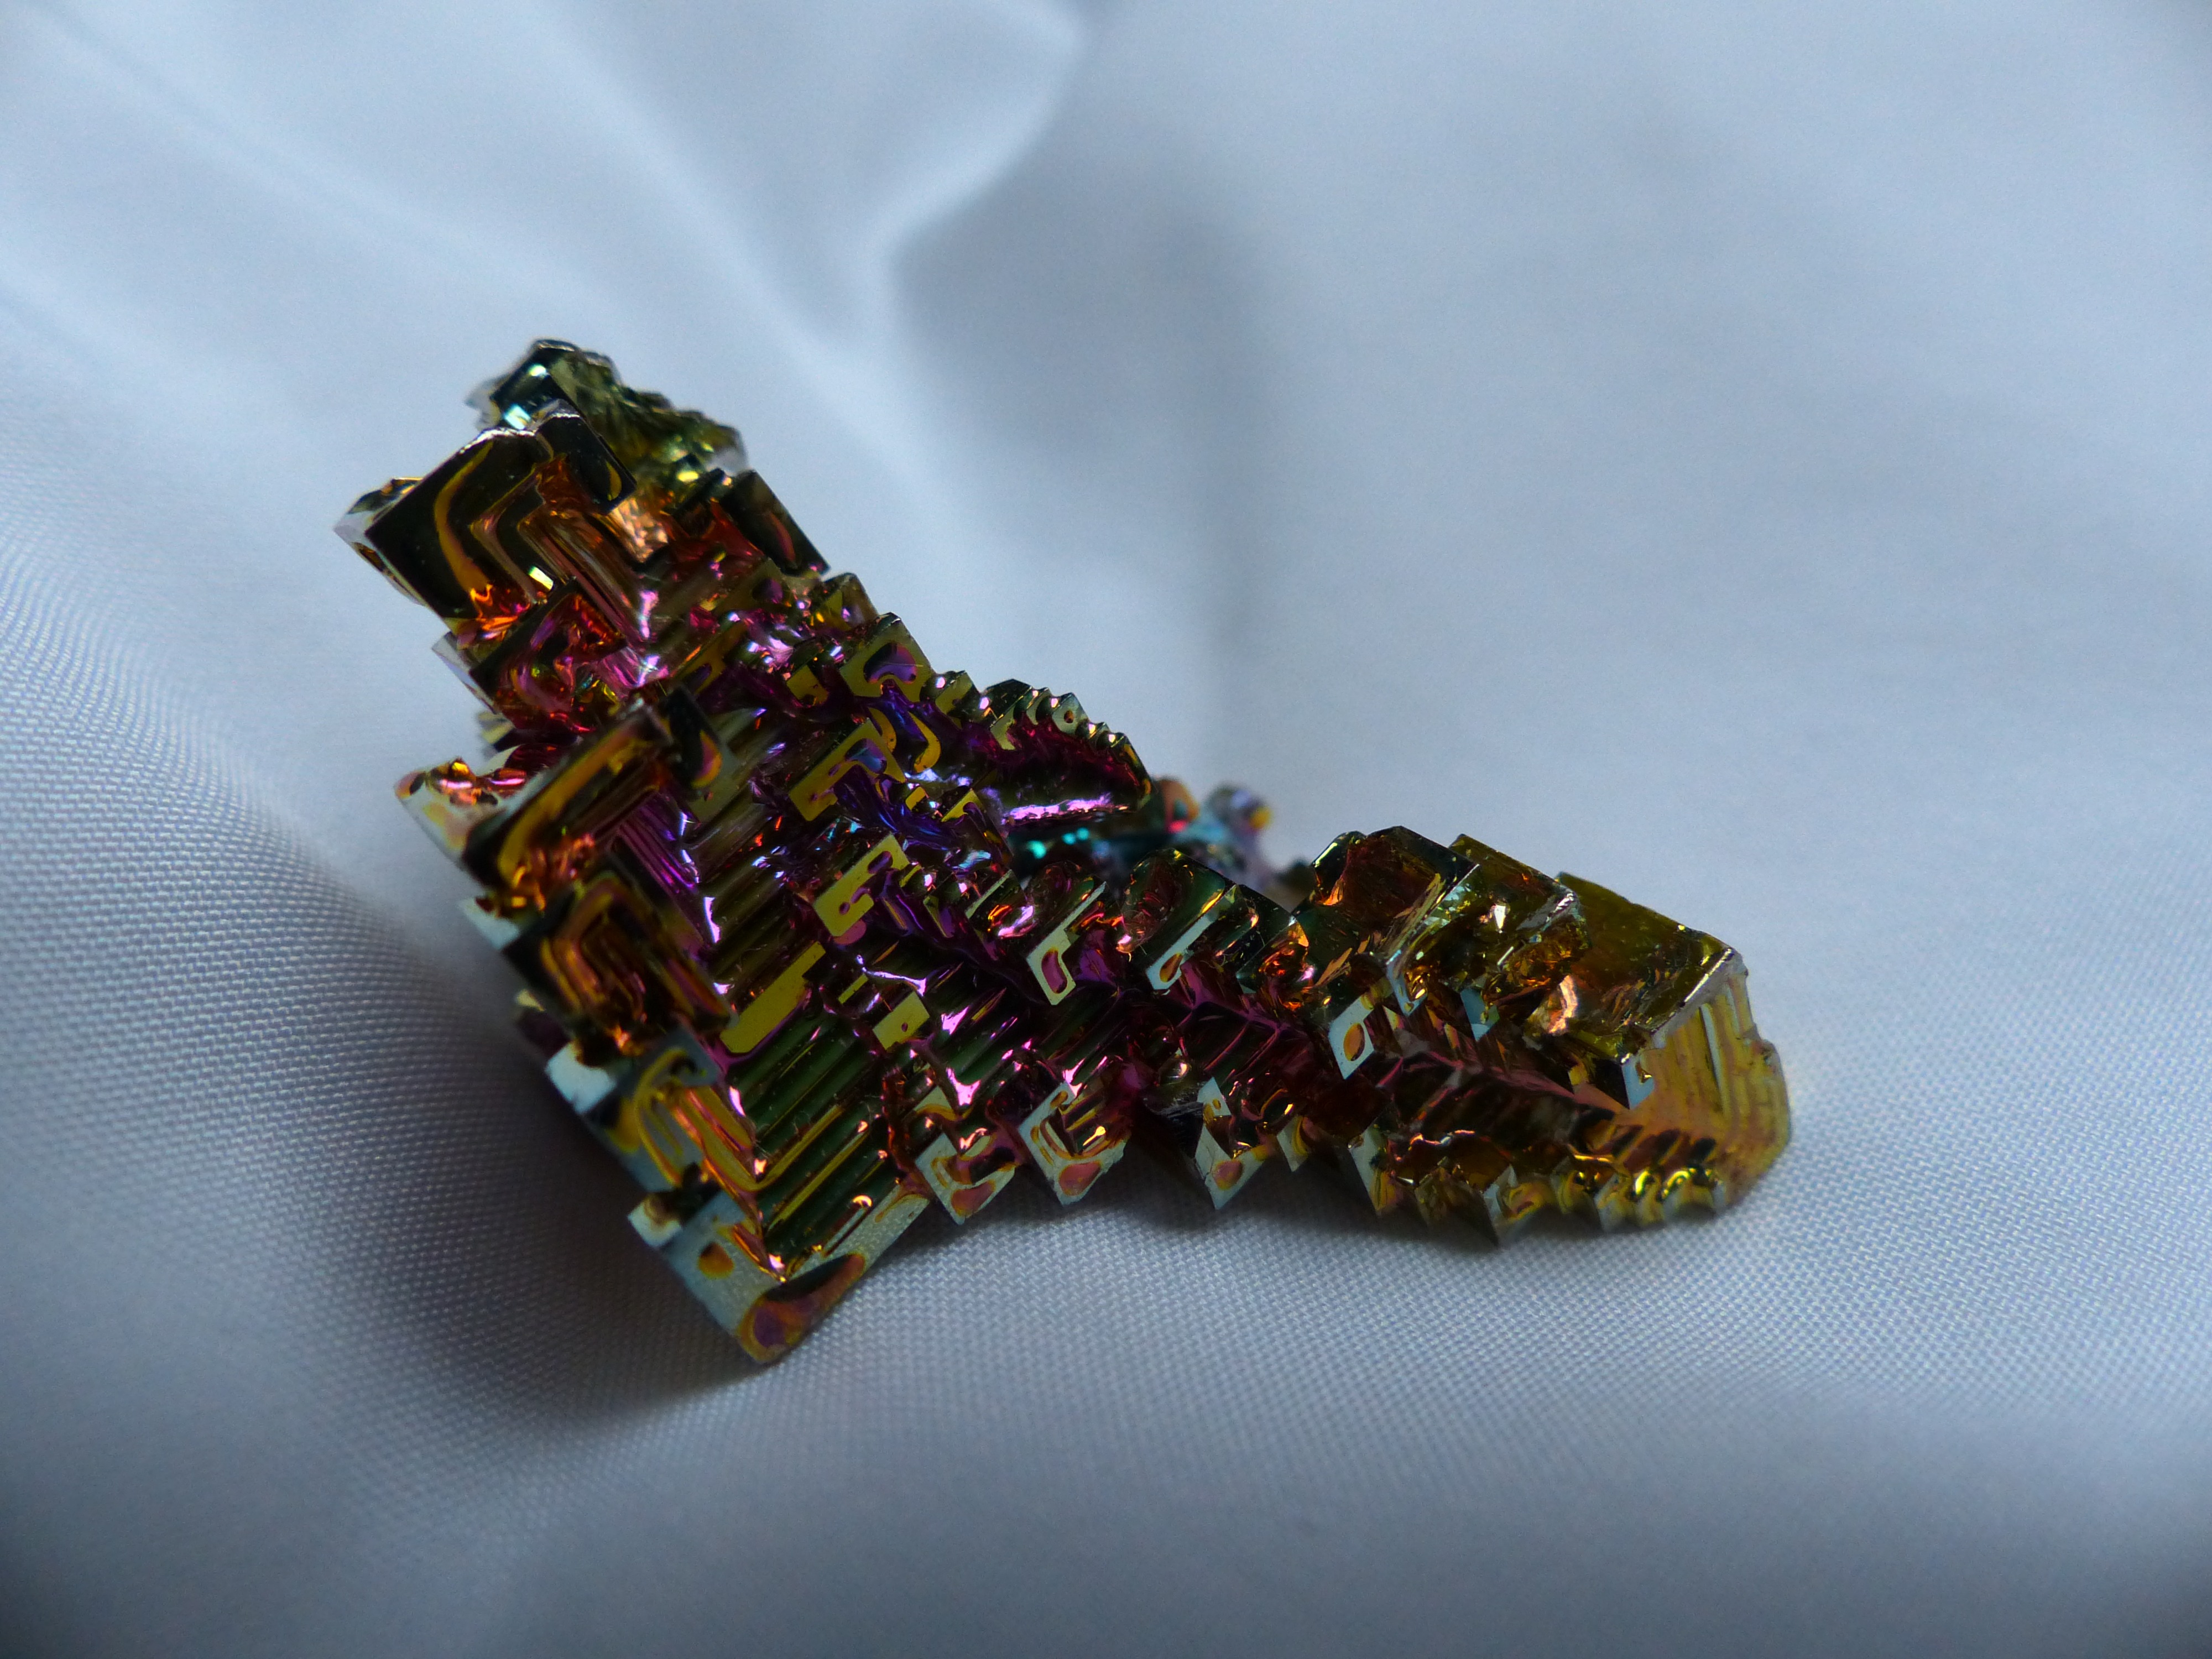
color, metal, colorful, yellow, bead, aesthetic, jewellery, art, spectrum, shiny, gemstone, mineral, metallic, iridescent, bred, element, macro photography, tint, brittle, color spectrum, glazed includes, synthetic, fashion accessory, bismuth, bismuth crystal, semi metal, bismuth crystal level, metallic gloss, chemical element, coarse crystalline, crystal structure, staircase shaped, synthetic bismutkristall, rhomboedrische crystal structure, rhomboedrisch